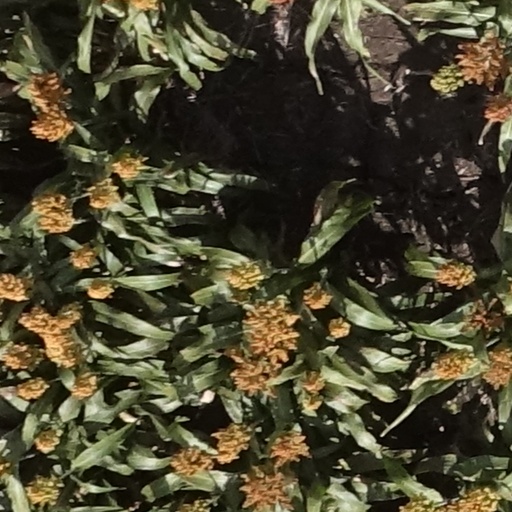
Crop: sorghum